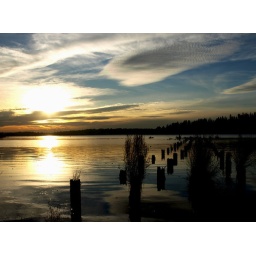
I love the sky so blue and the sun so bright...Clear day in Seattle (that means it isn't rain)Juanitar Park